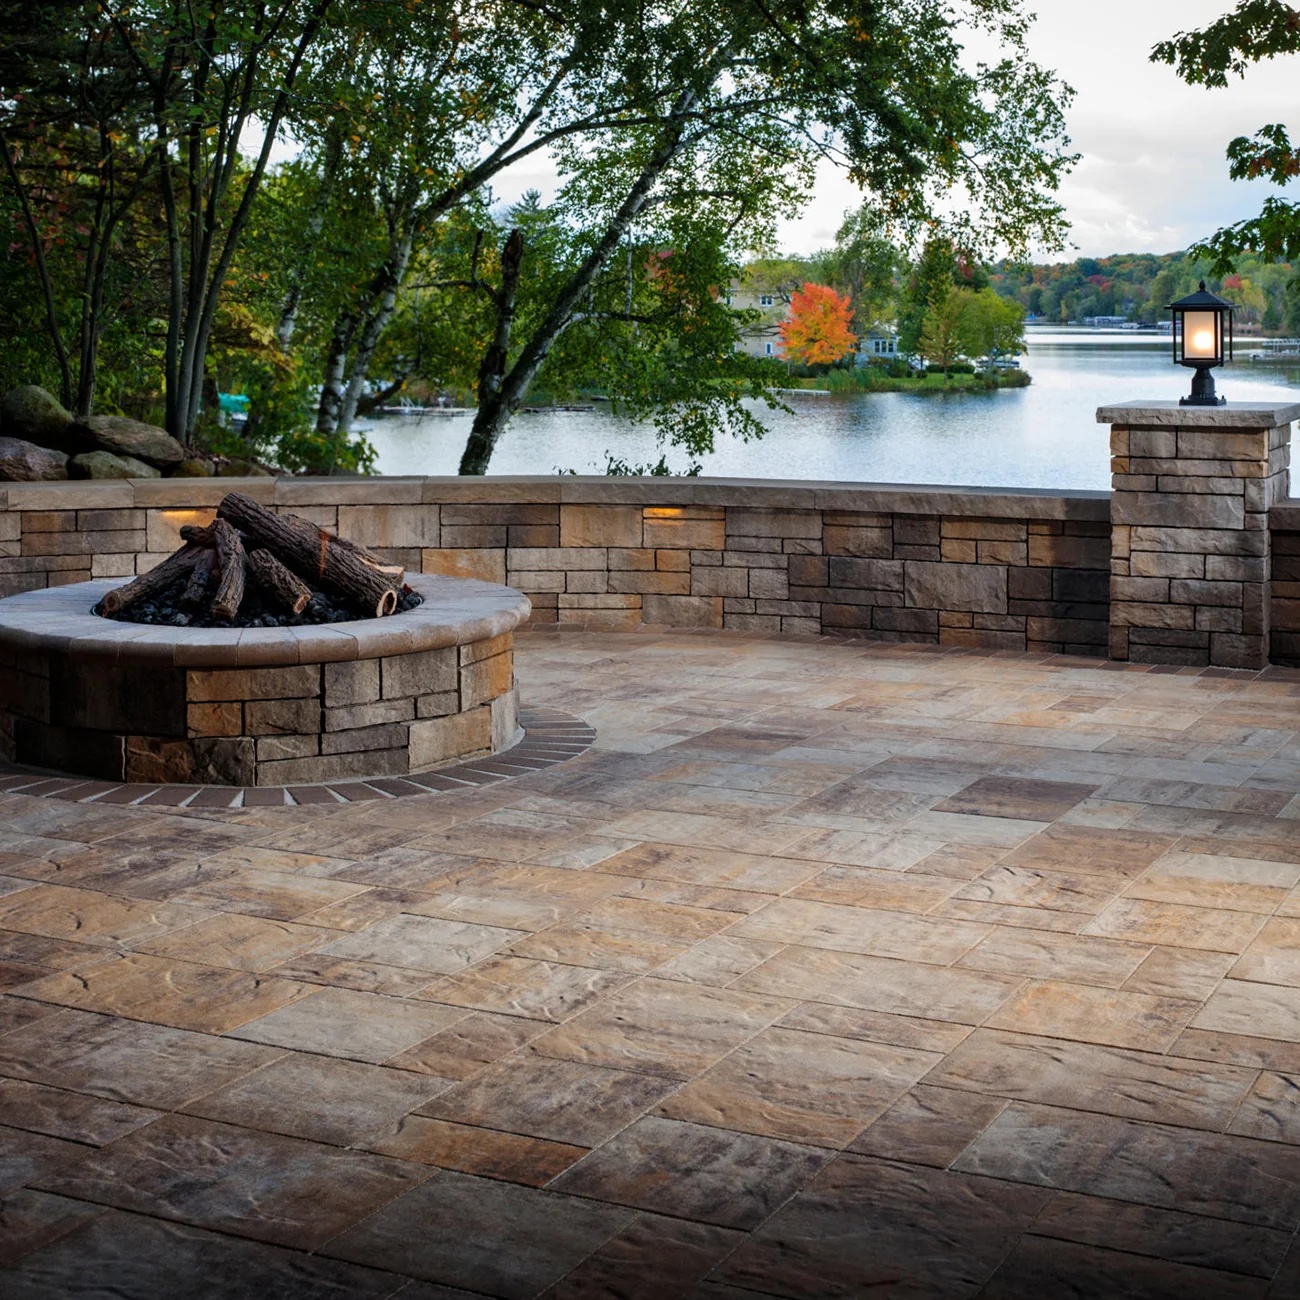
Origins
Prices shown are per SQ.FT, does not include delivery charge. Call or stop by for a delivery quote. Available for in store pickup or delivery. Origins™ 3-piece system plus accent pieces emulates the look and texture of natural stone with convenience of modular sizing. Origins 6 – 3pc set can be used in a driveway application. Features & Benefits: Look and feel of natural stone Maximized pallet layout for jobsite efficiencies Reduced cuts, installation time and waste Increased options for creative patterns Simplified quoting and design of projects Uniform dimensions compatible with all Origins™ pavers Sizing compatible with Dimensions™ smooth-face paver line Color & Size Availability: Origins™ 6 & 12 (60mm) – Cheswick. Origins™ 12 (60mm Only) – Ashwood, Cheswick, Newport Gray & Teak. Origins™ 18 (60mm) – Ashwood, Cheswick, Newport Gray & Teak. Origins™ 12 (80mm) – Iron Bay. Origins™ Accent – Midnight. *All colors and/or products may not be available in all areas. Please inquire for availability and special order options. Origins 6 - 0.75 sq.ft./pattern set 105 Sq. Ft./10 layers per pallet/pallet 10.5 Sq.ft./Band 42 stones/band 420 stones/pallet 3003 lbs/ pallet Origins 12 - 120 sq.ft Per Pallet/ 10 layers per pallet/ 12sq.Ft Per Layer/ 12 units per Layer/ 3516 Lbs Per Pallet. Origins 18- 112.5 sq.ft Per Pallet/ 10 Layers Per Pallet/ 11.25 sq.ft Per Layer/ 5 Units Per Layer/ 3075 Lbs Per Pallet.
Brand: Price Per SQ.FT
Category: Business & Industrial > Heavy Machinery > Pavers > Concrete Pavers